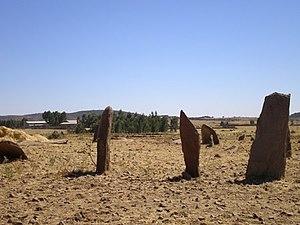
Champ de stèles de Gudit, Axoum, Éthiopie